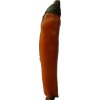
Label: pepper